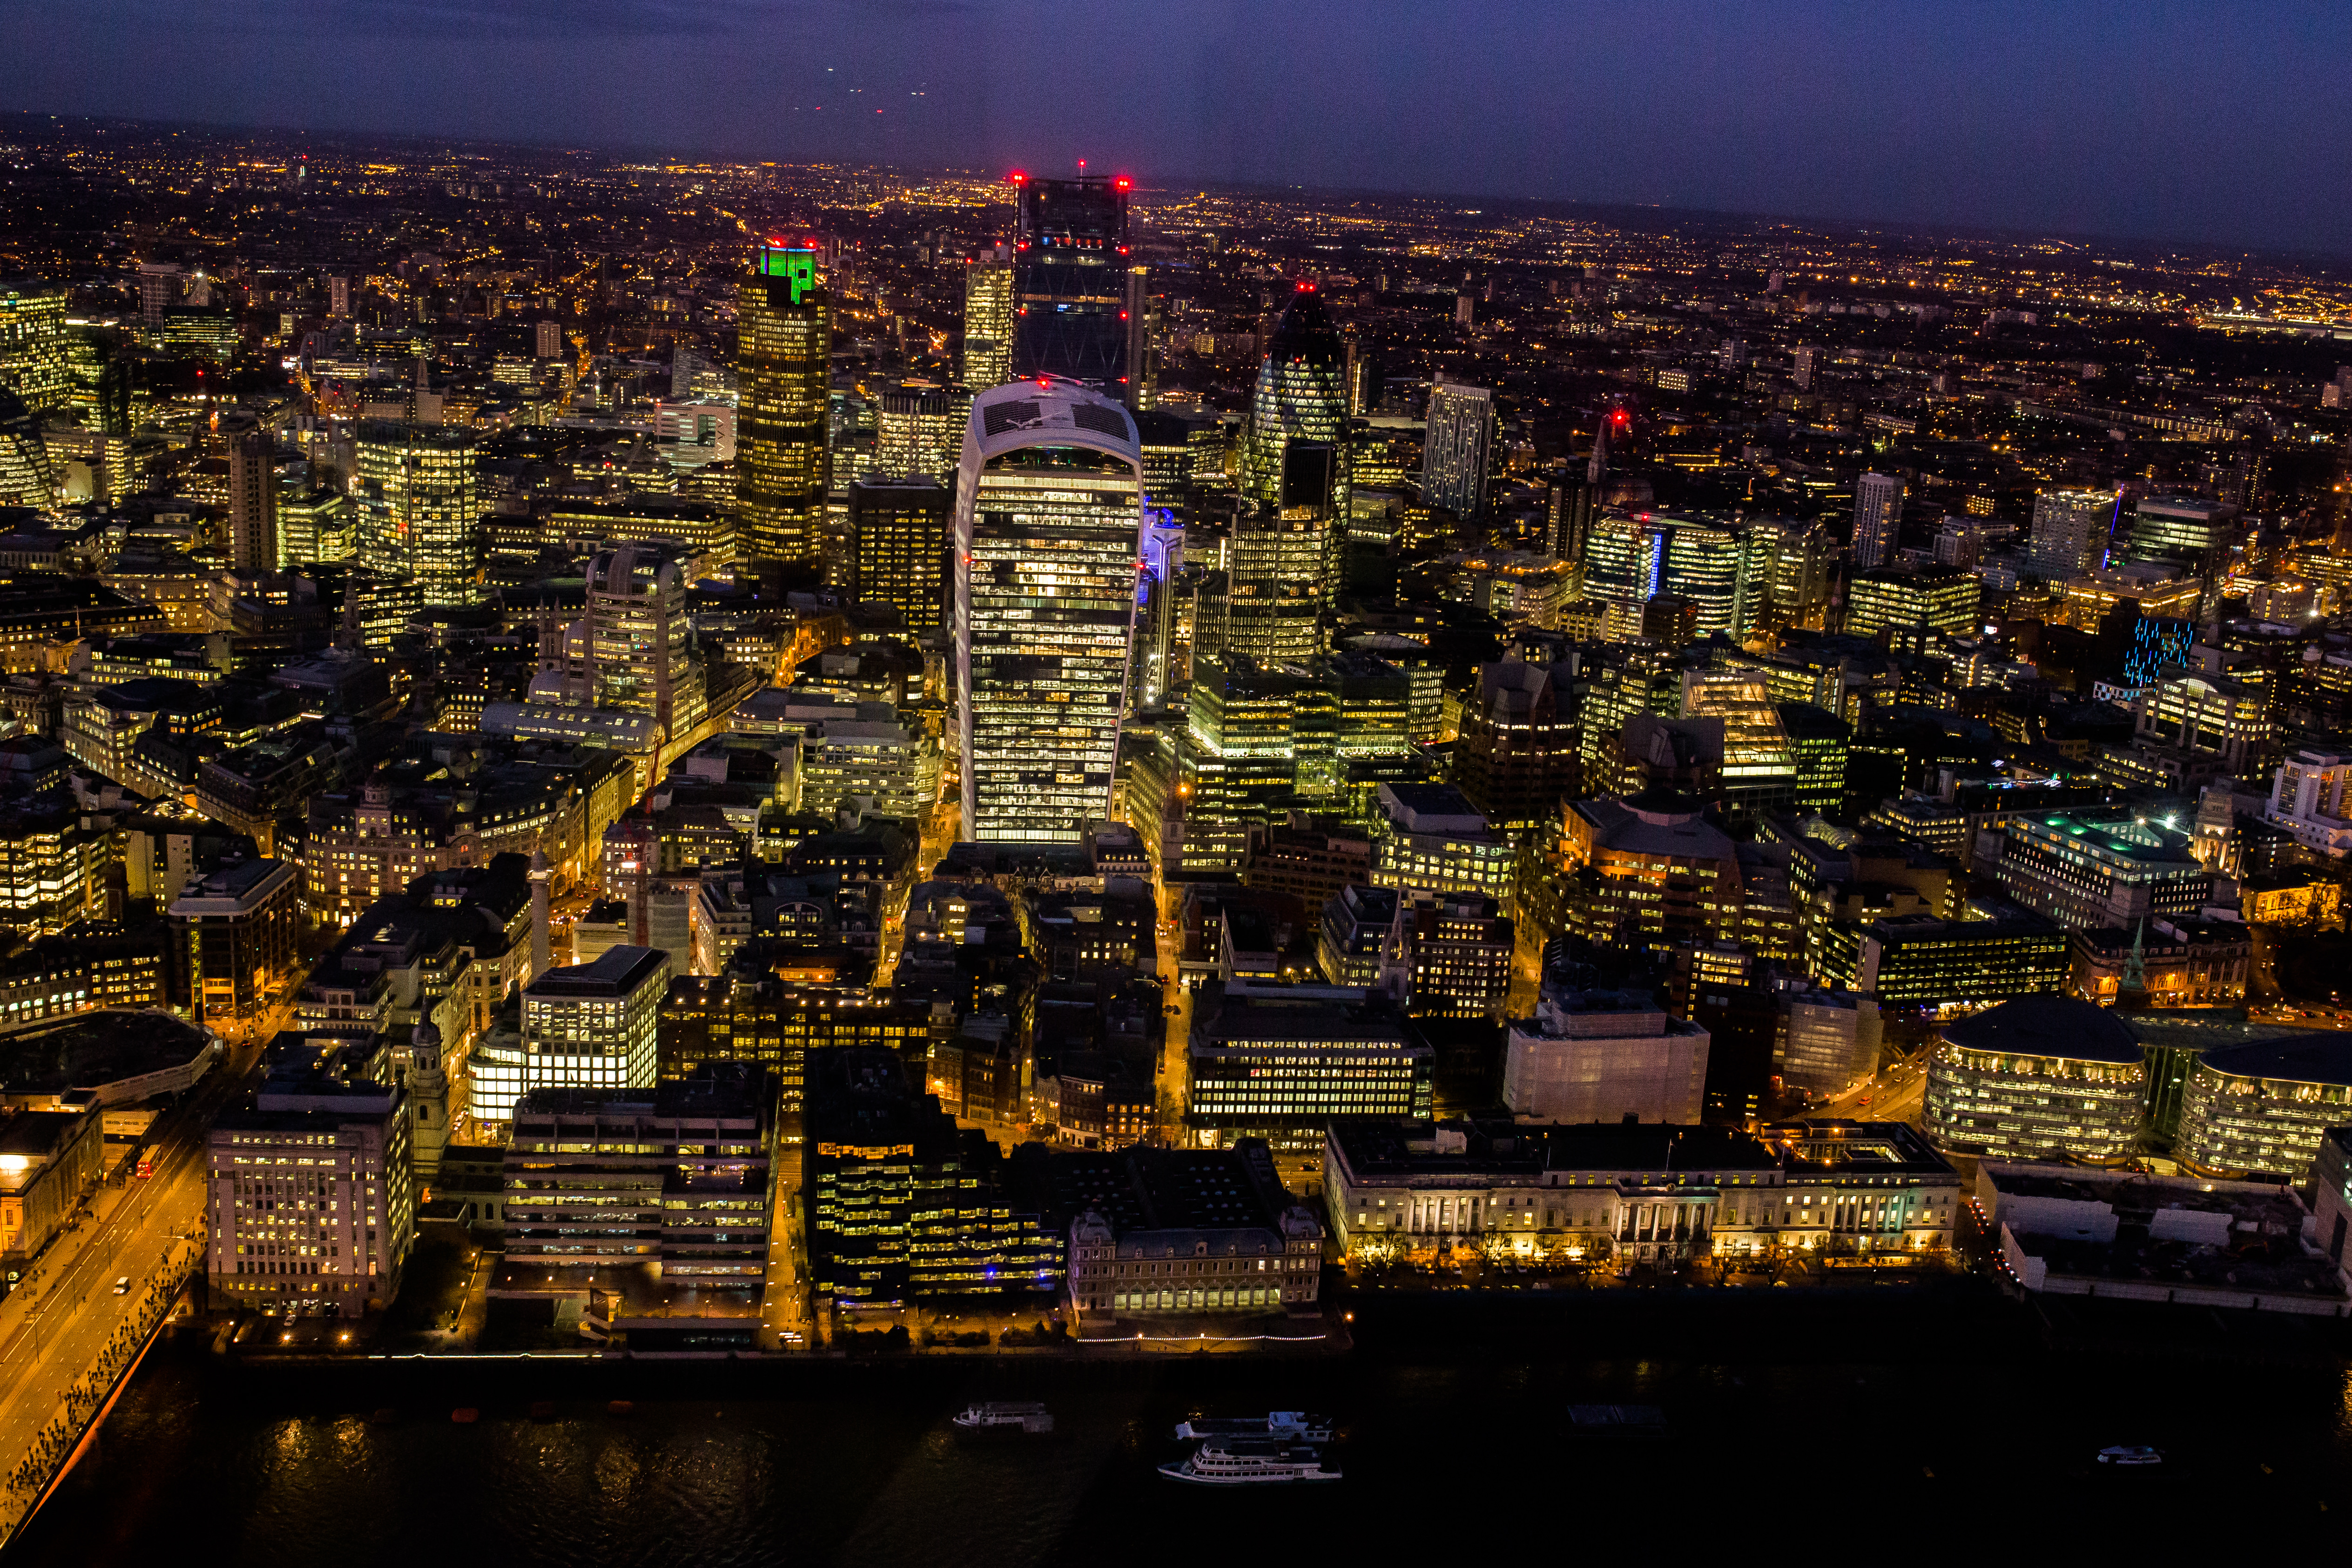
horizon, architecture, skyline, night, photography, city, skyscraper, cityscape, downtown, dusk, evening, reflection, tower, landmark, skyscrapers, buildings, city lights, metropolis, bird's eye view, aerial photography, high rises, urban area, residential area, geographical feature, human settlement, atmosphere of earth, metropolitan area